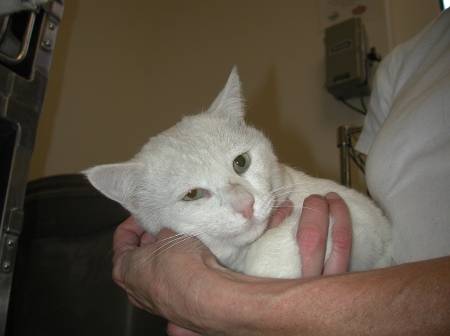
Label: cat